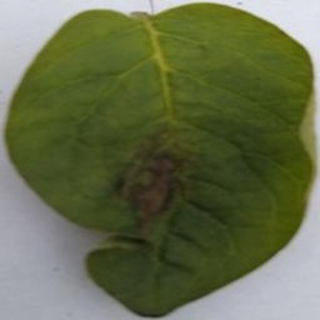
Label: potato_late_blight